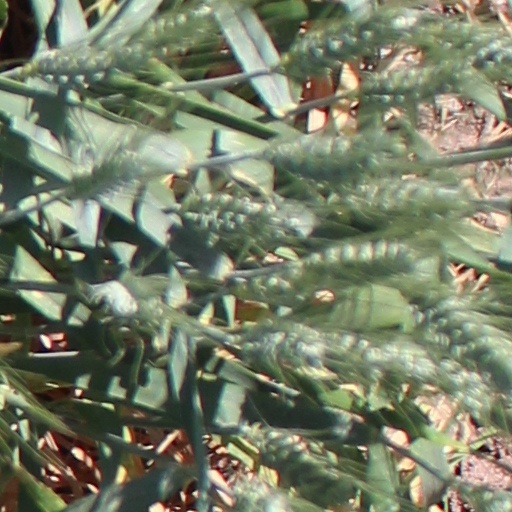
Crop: wheat